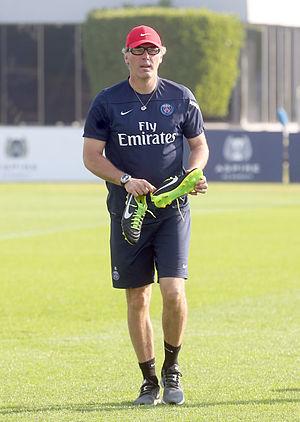
La saison 2015-2016 du Paris Saint-Germain est la quarante-troisième saison du club parisien en première division du championnat de France, la quarante-deuxième consécutive au sein de l'élite du football français. Cette saison est particulièrement importante dans l'histoire du PSG, puisque ce dernier réalise le quadruplé championnat-coupe de France-coupe de la Ligue-Trophée des champions pour la deuxième fois consécutive, une première pour un club européen professionnel.